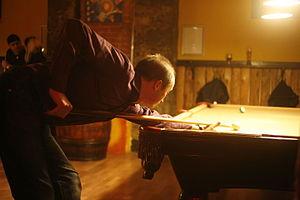
Le billard est un jeu d'adresse à un ou plusieurs joueurs qui se pratique sur une table, recouverte d'un tissu et bordée de bandes, sur laquelle on fait rouler des billes que l’on frappe à l’aide d’une queue.